Bjørg Tysdal Moe

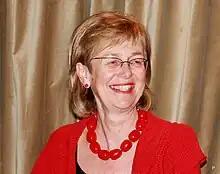
Bjørg Tysdal Moe, March 2009.

Bjørg Tysdal Moe (born 6 March 1954) is a Norwegian politician for the Christian Democratic Party.